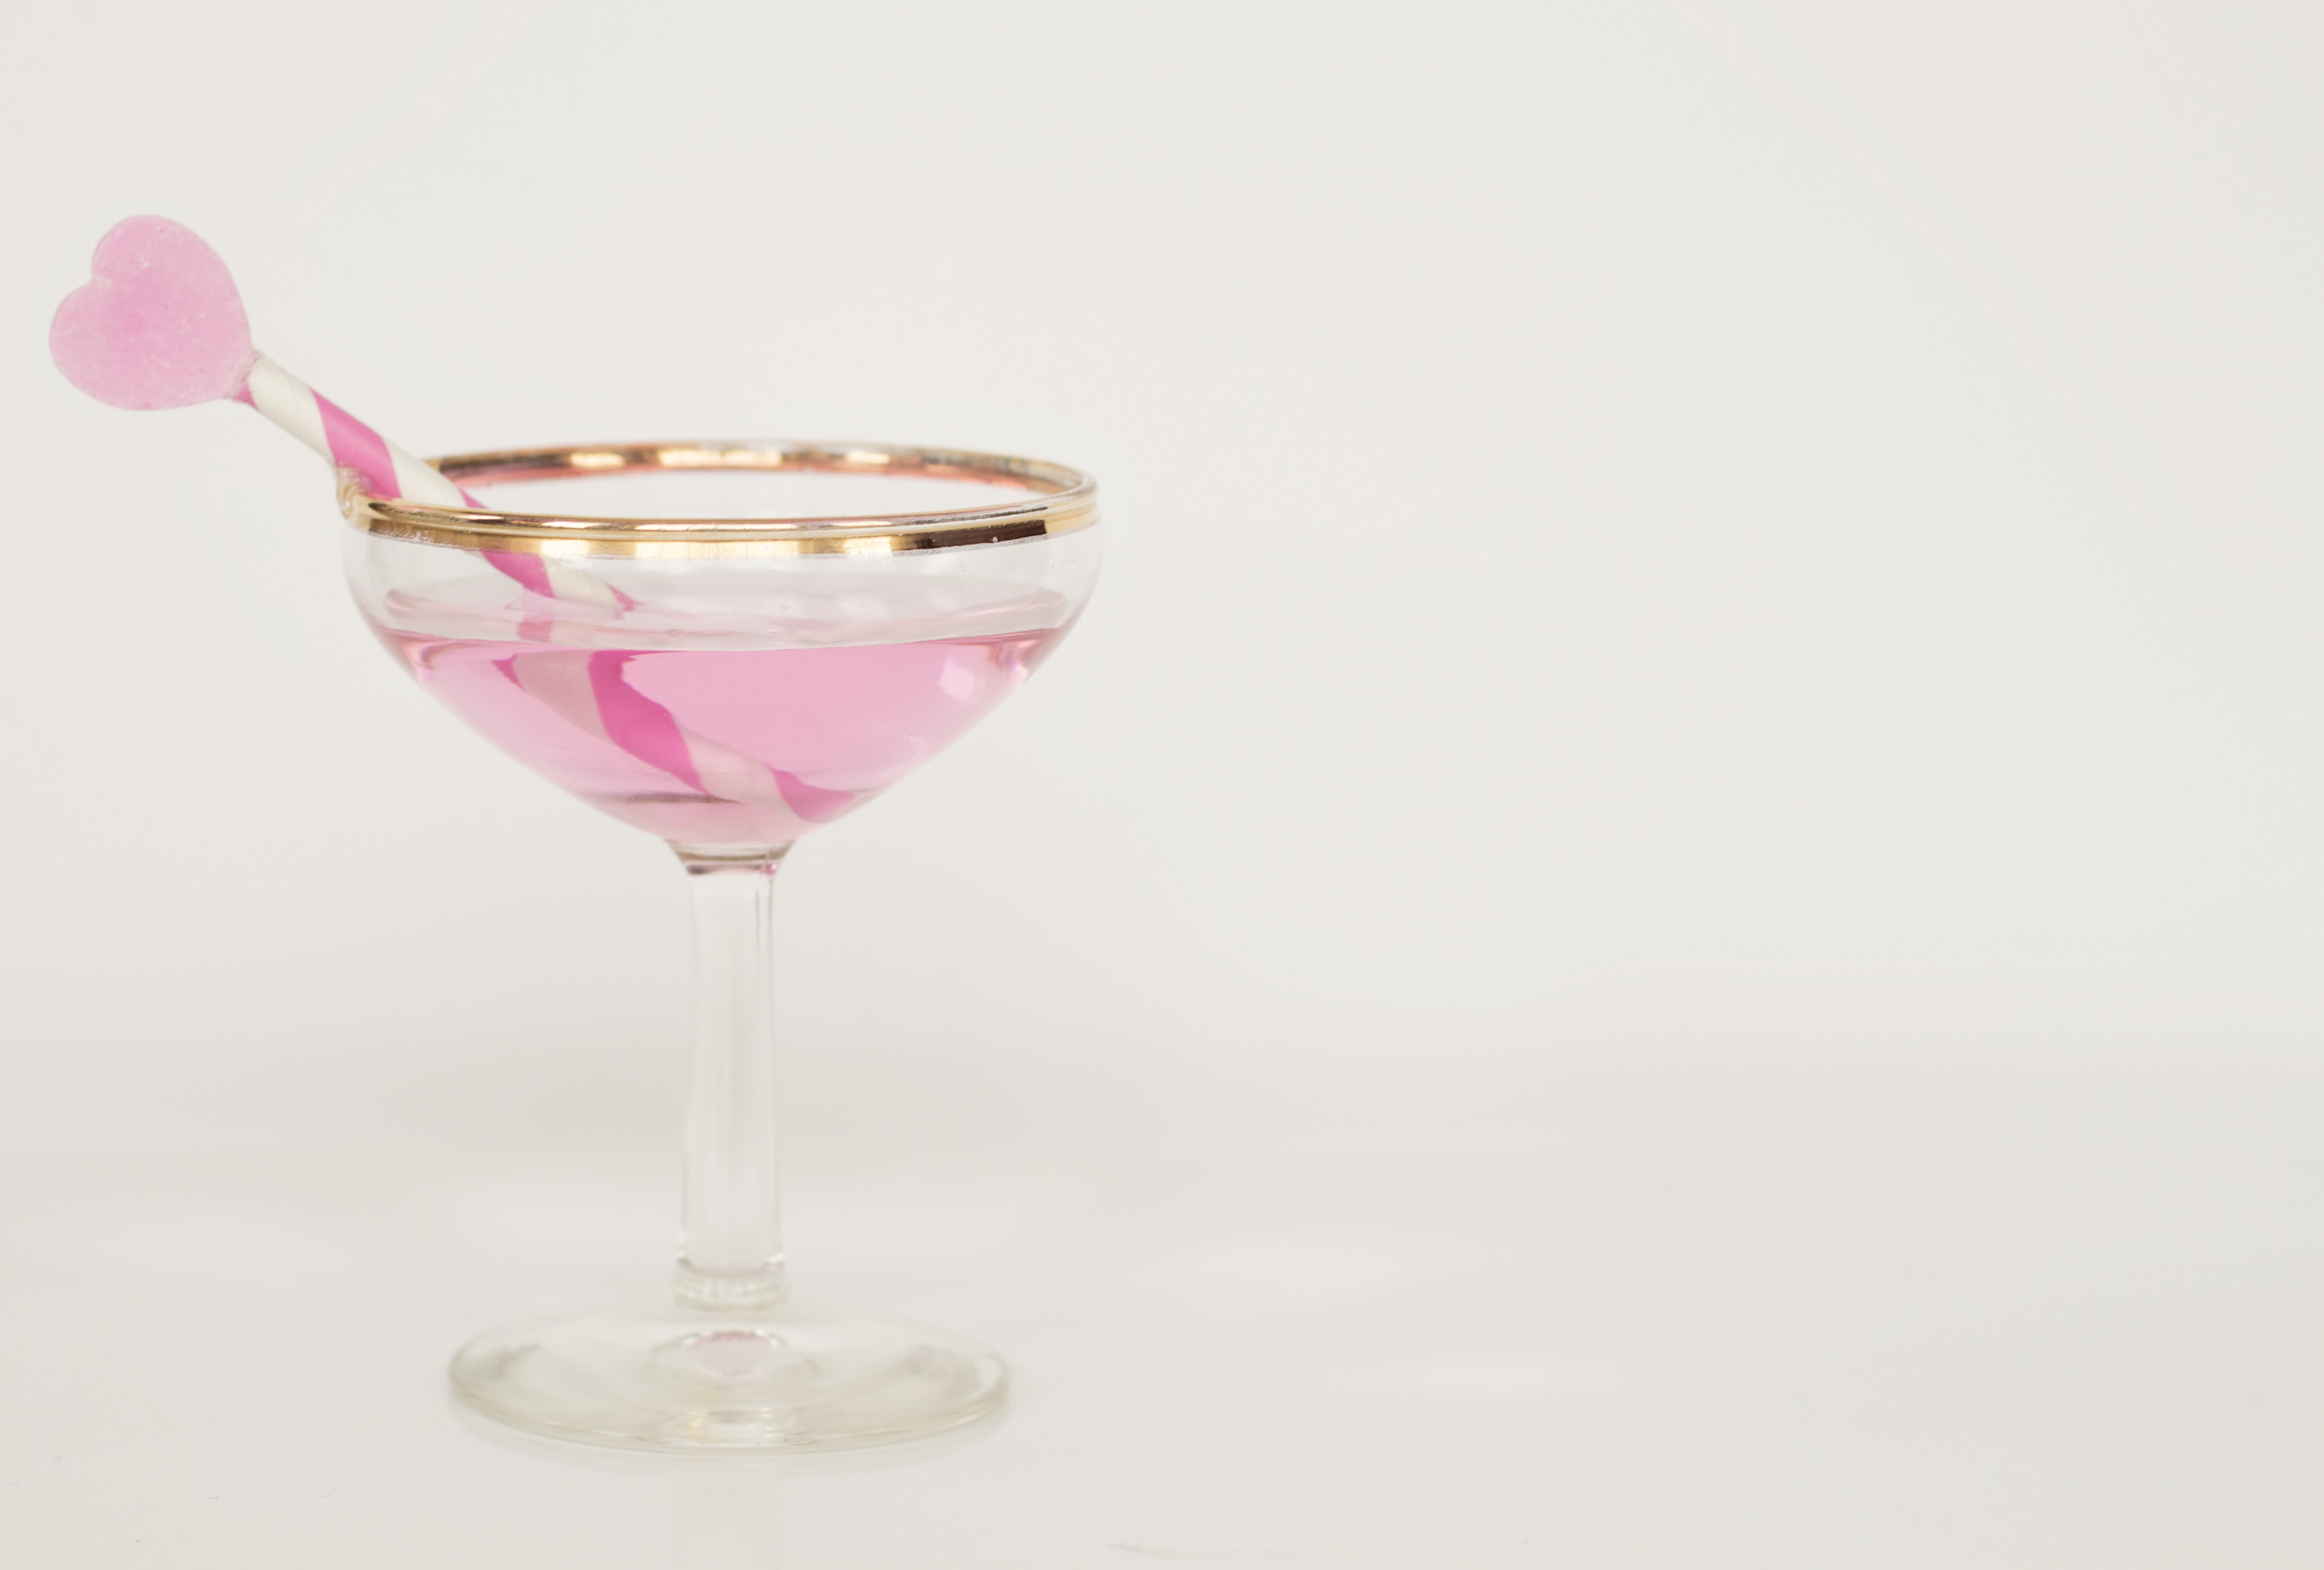
wine, sweet, glass, celebration, love, heart, holiday, romance, romantic, beverage, drink, pink, wedding, material, engagement, alcohol, cocktail, martini, festive, toast, wine glass, cheers, happiness, glasses, party, sparkling, champagne, anniversary, valentine, occasion, valentines day, congratulations, february, bubbly, stemware, alcoholic beverage, pink background, wedding background, be mine, toasting, valentines day background, distilled beverage, drinkware, champagne stemware, champagne toast, vintage champagne glass